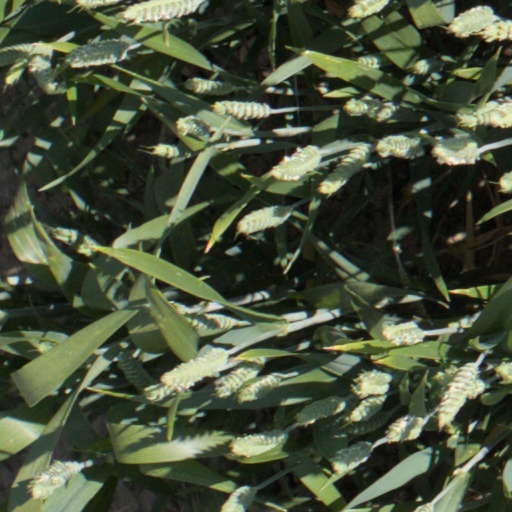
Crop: wheat